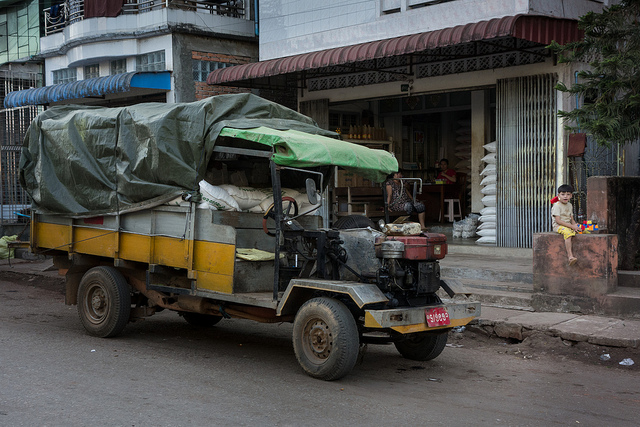
user: Given an image and a question. Answer the question in a short answer. Question: What does this truck do? Short Answer:
assistant: transport